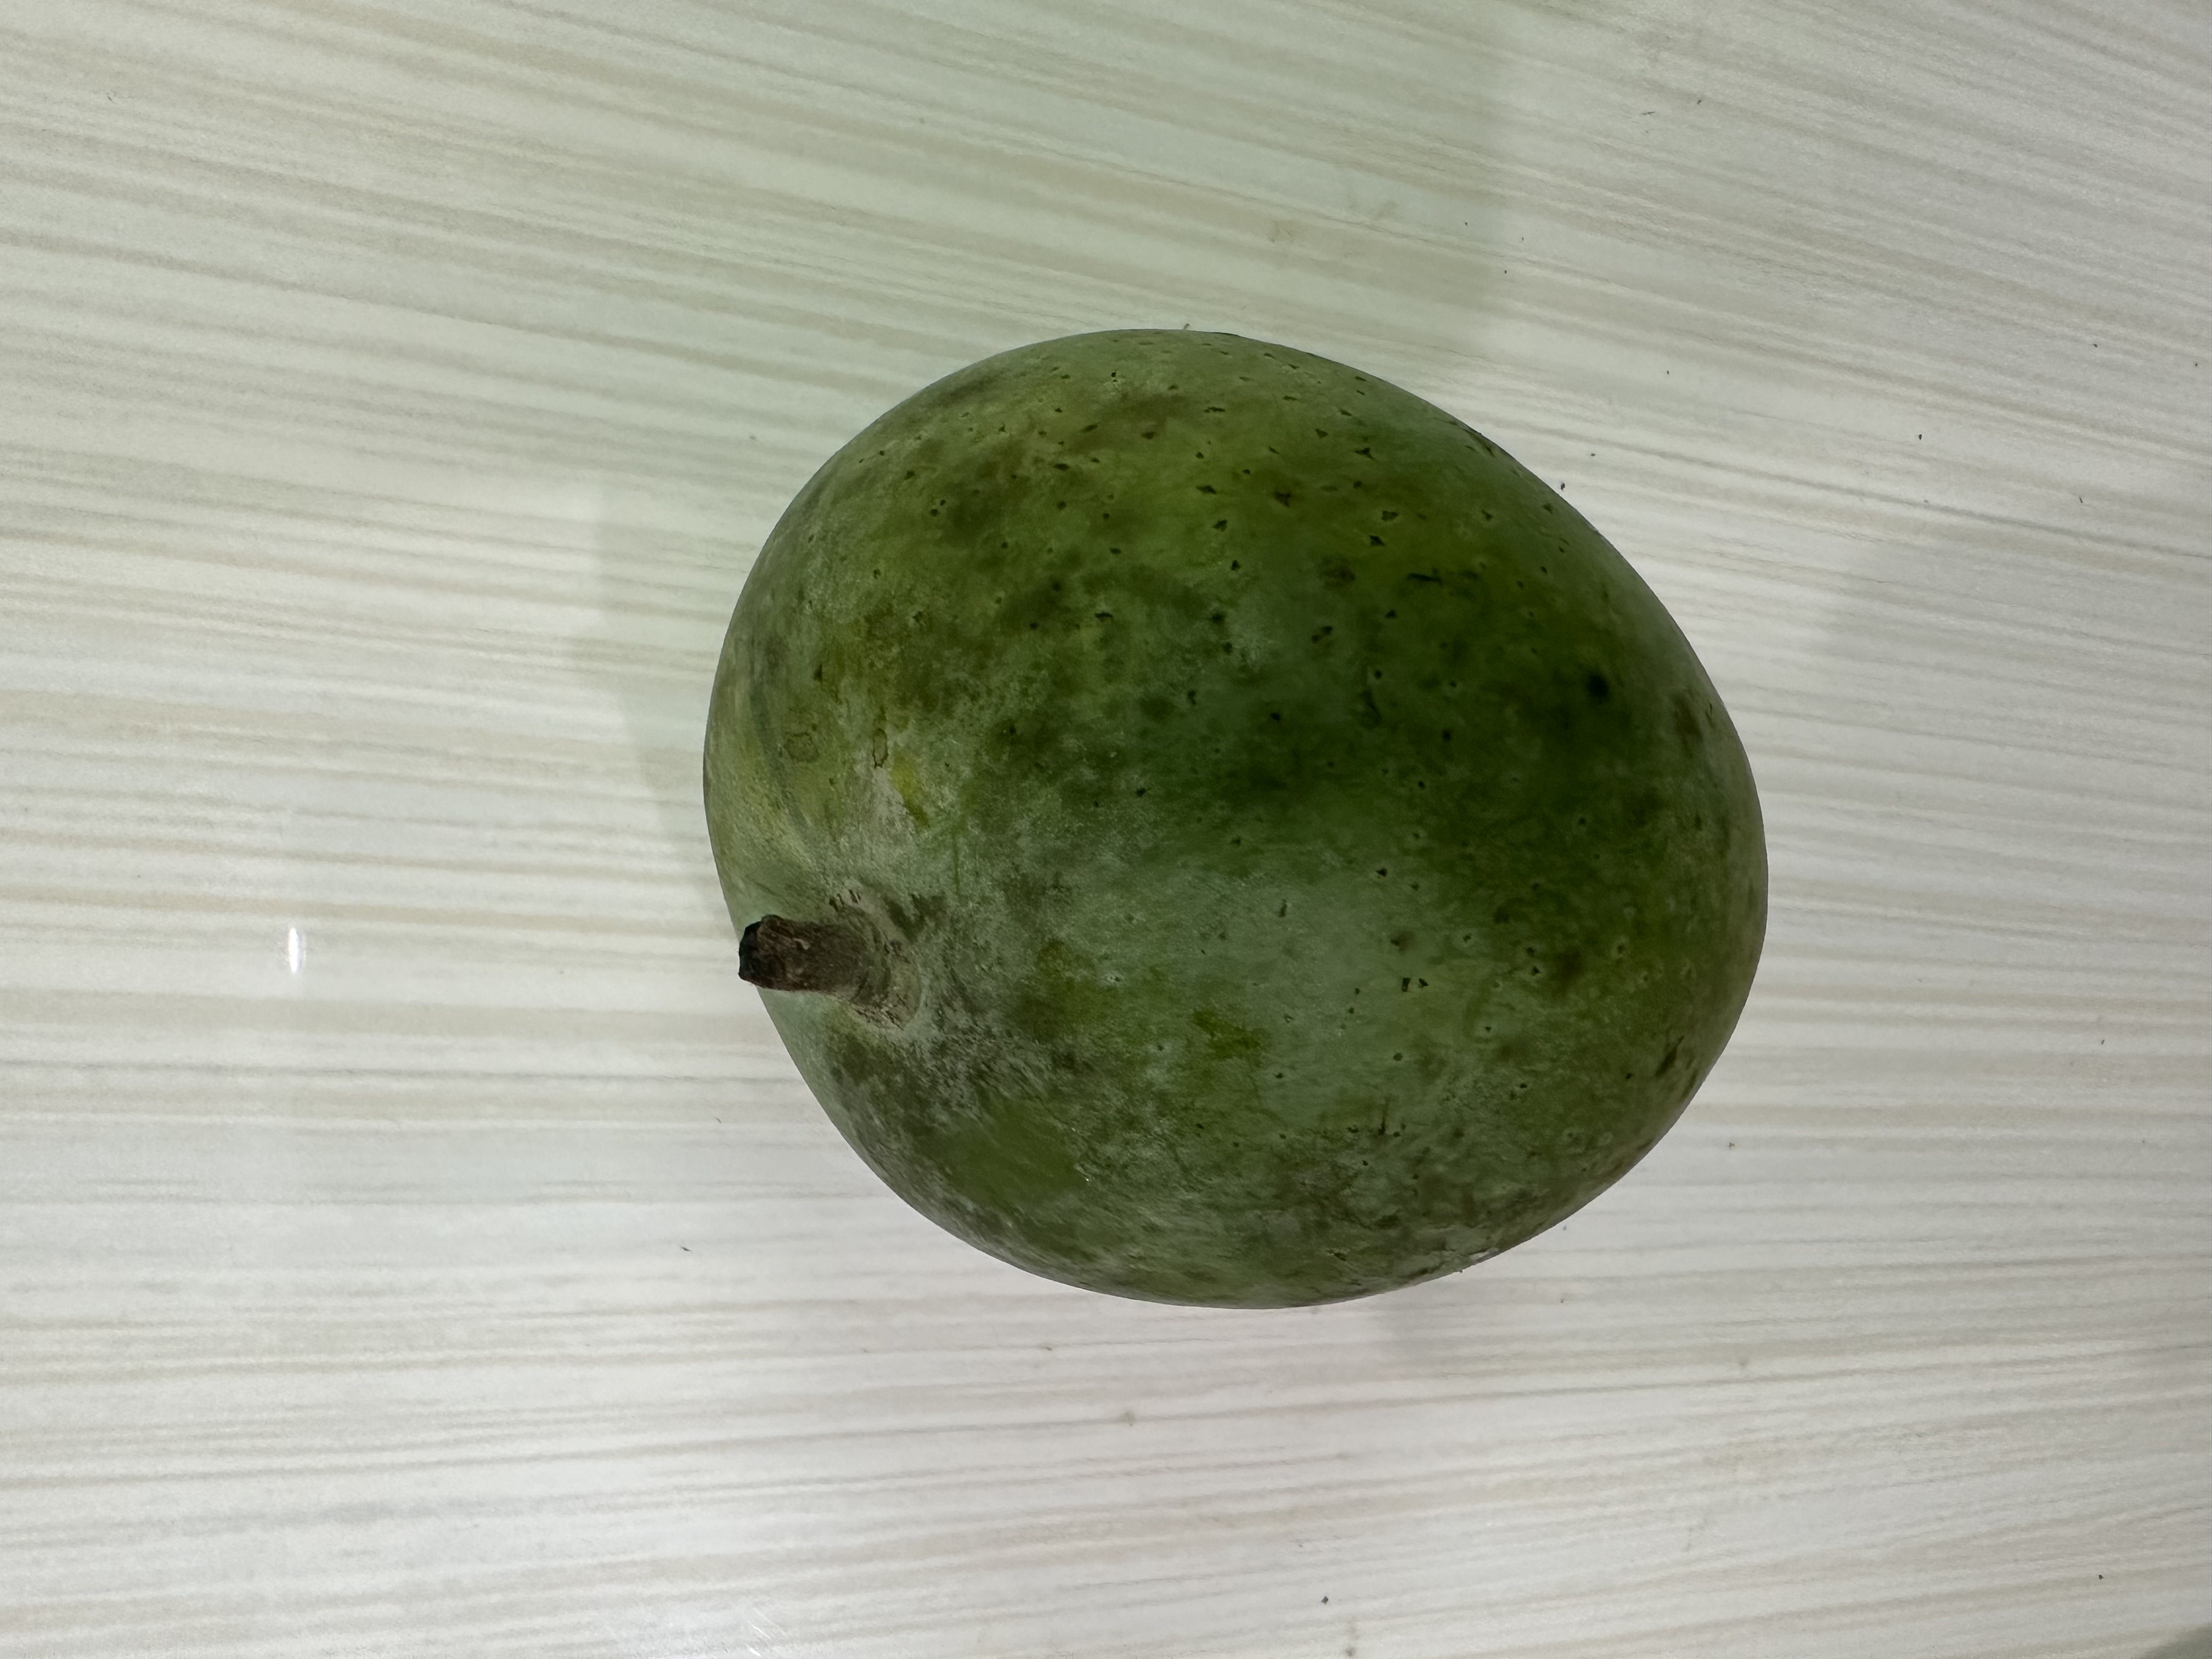
Mango variety: Harivanga